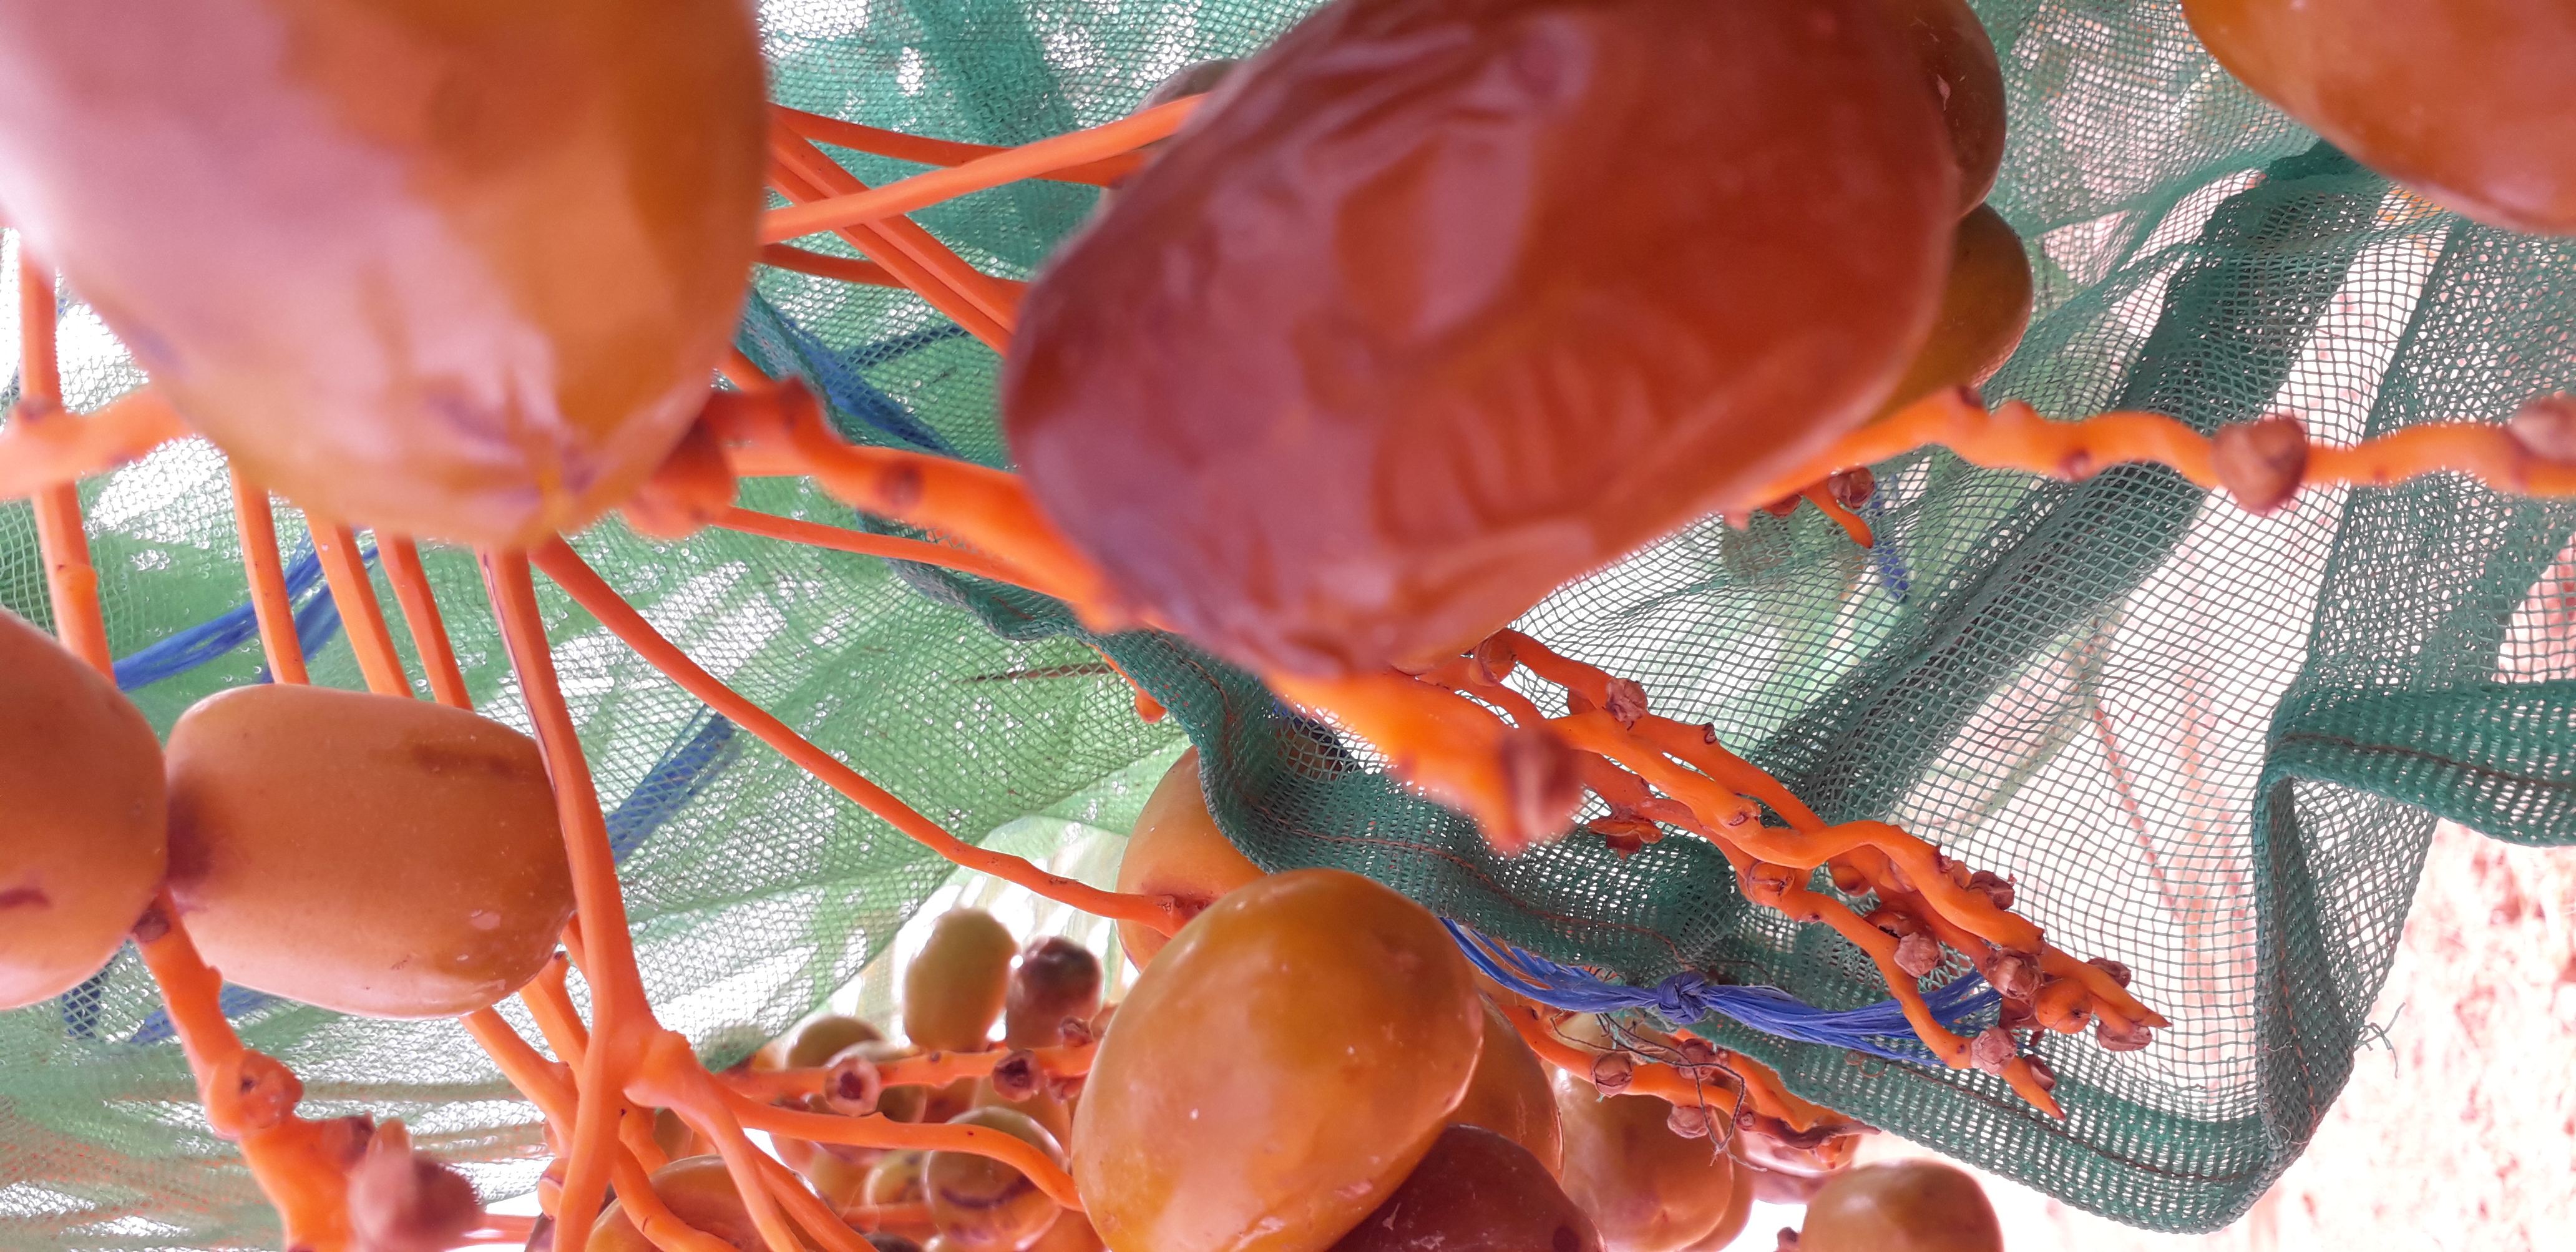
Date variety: Boufagous